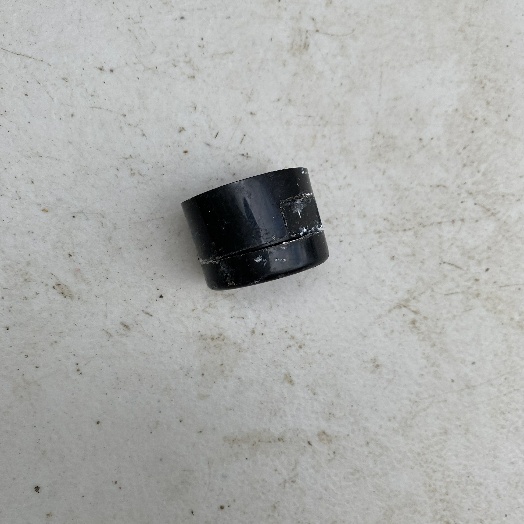
Label: Plastic